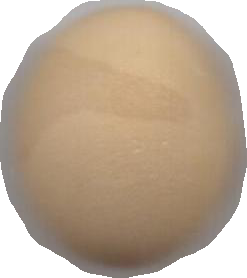
Variety: Dega